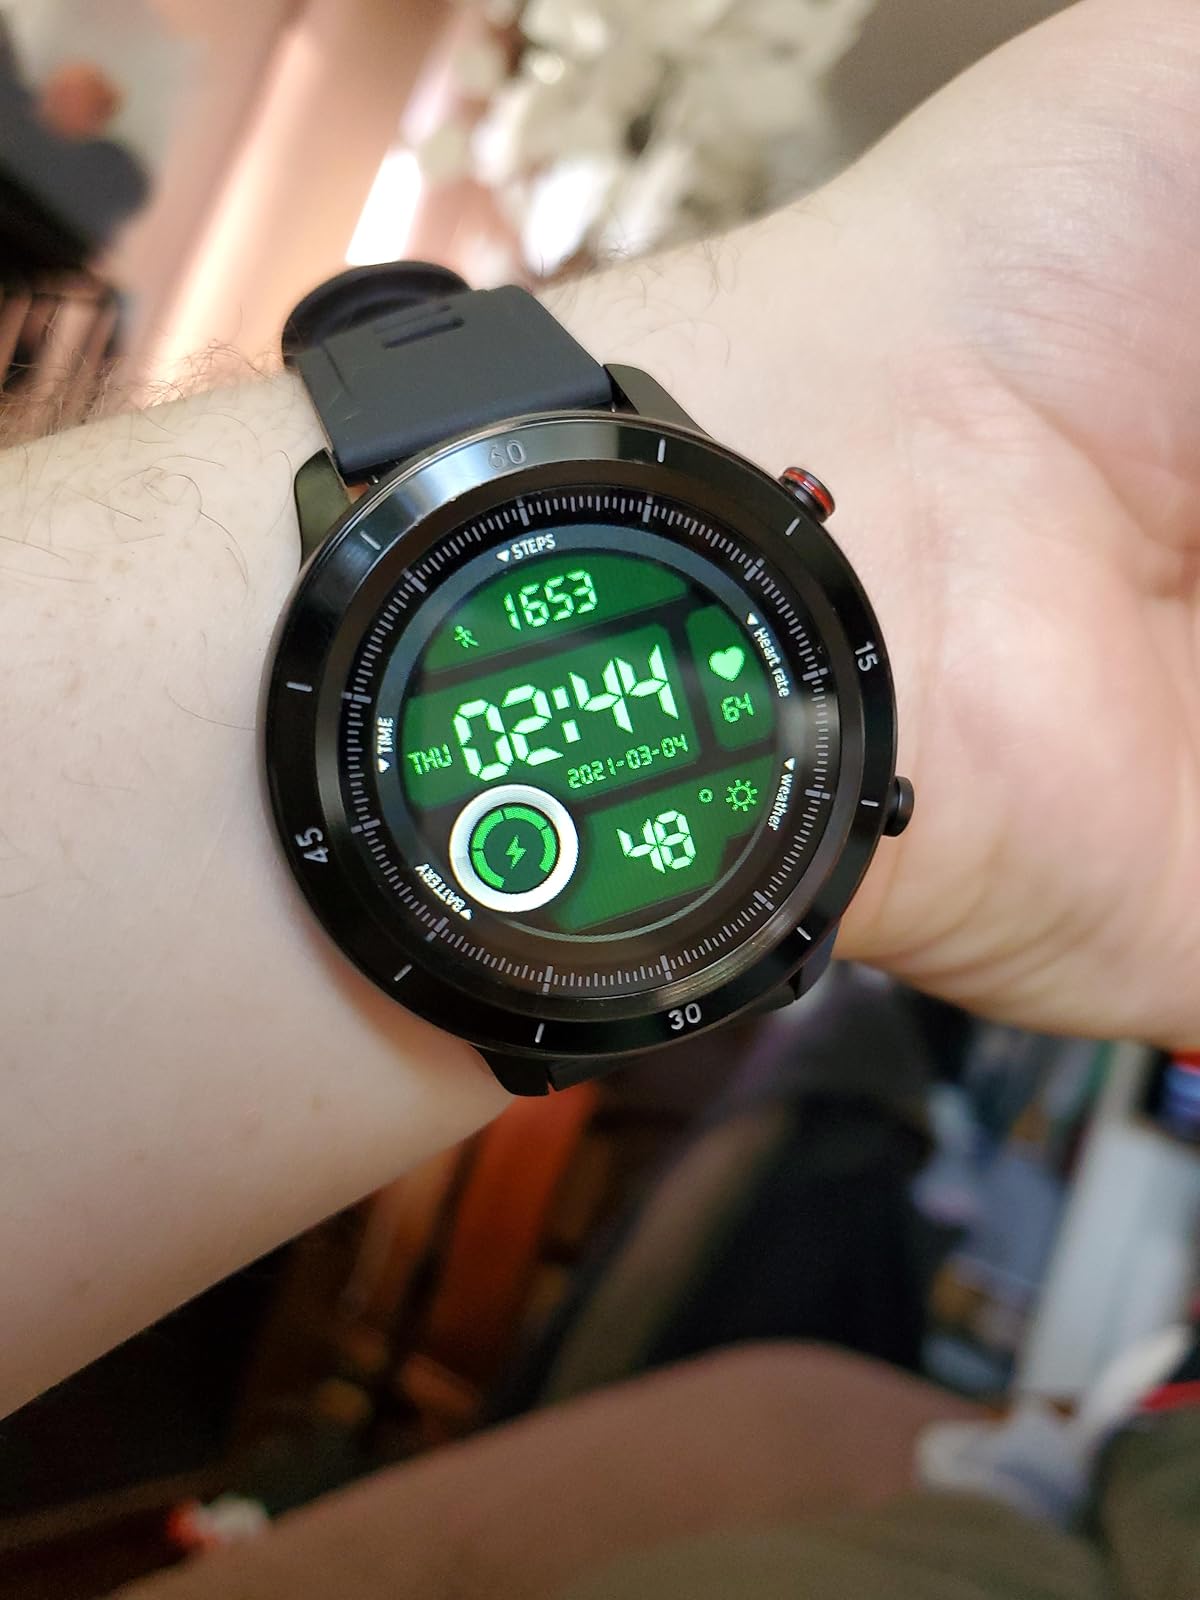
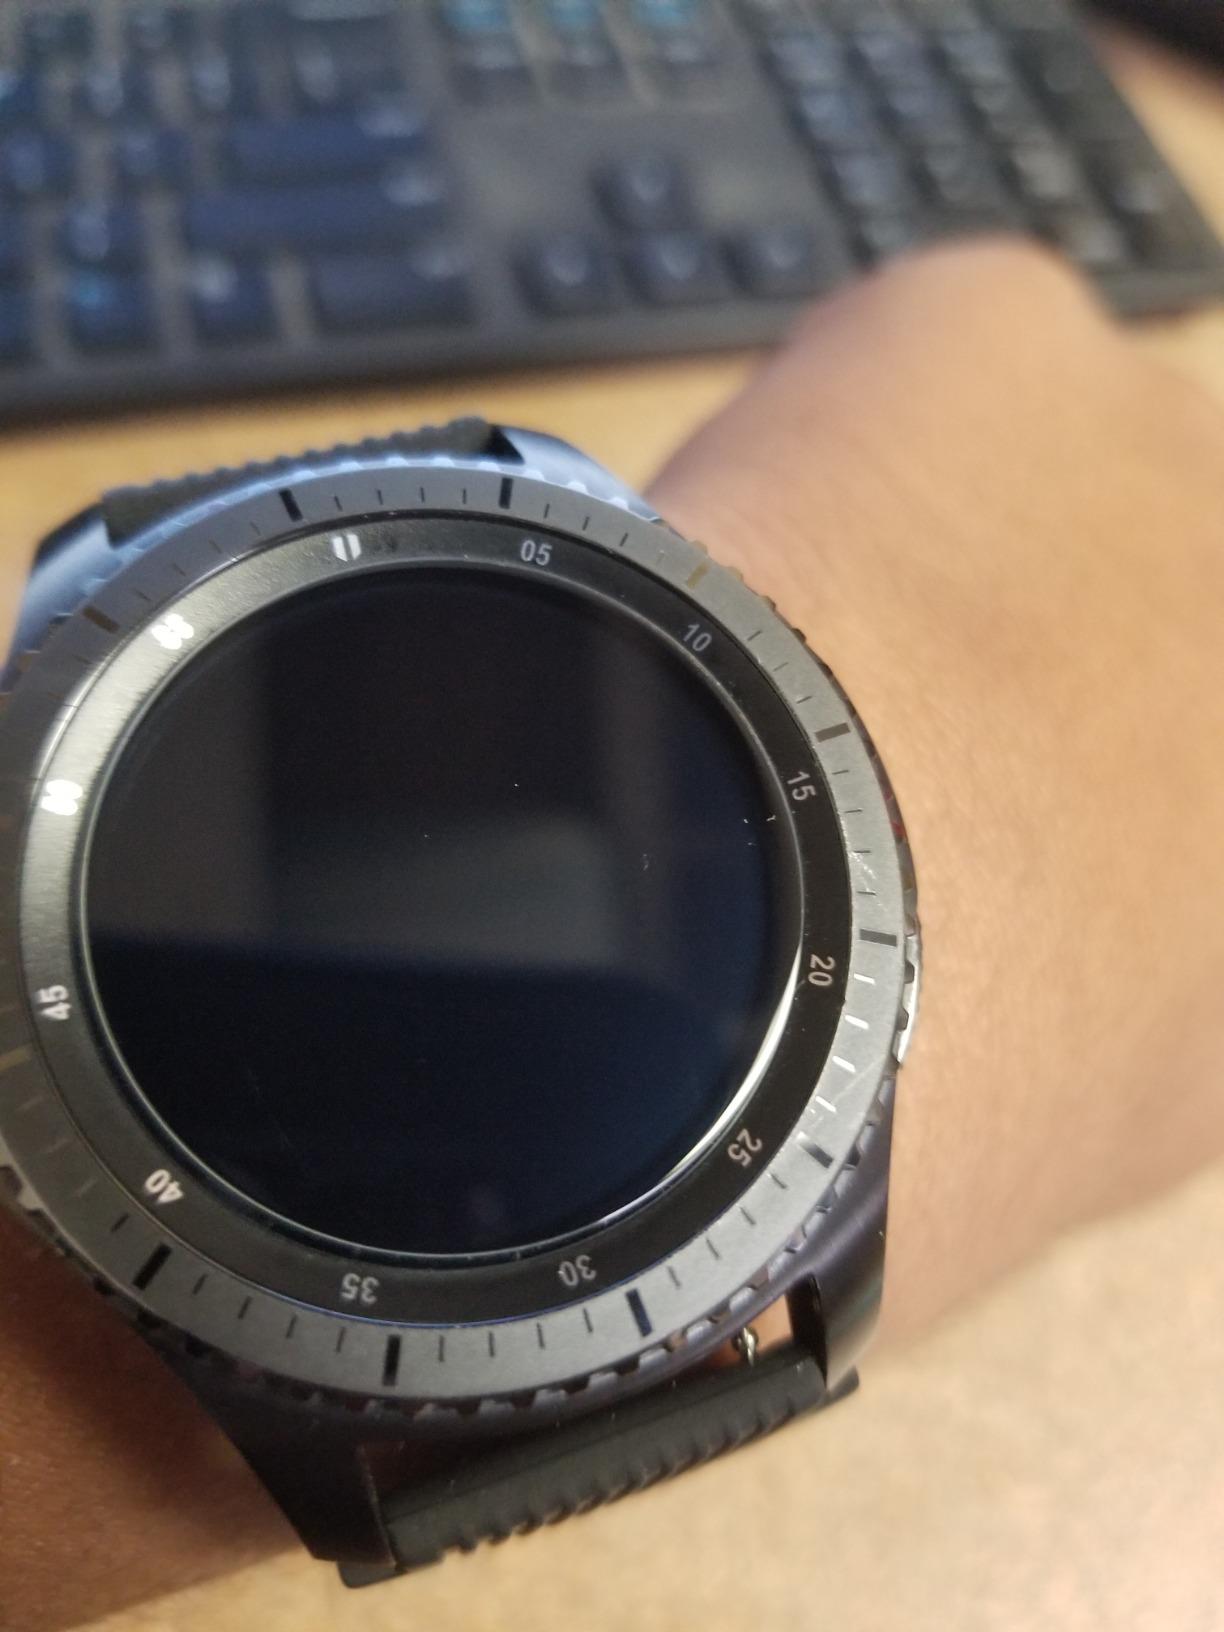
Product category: smartwatch
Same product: no